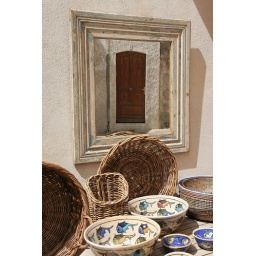
A door in a mirror